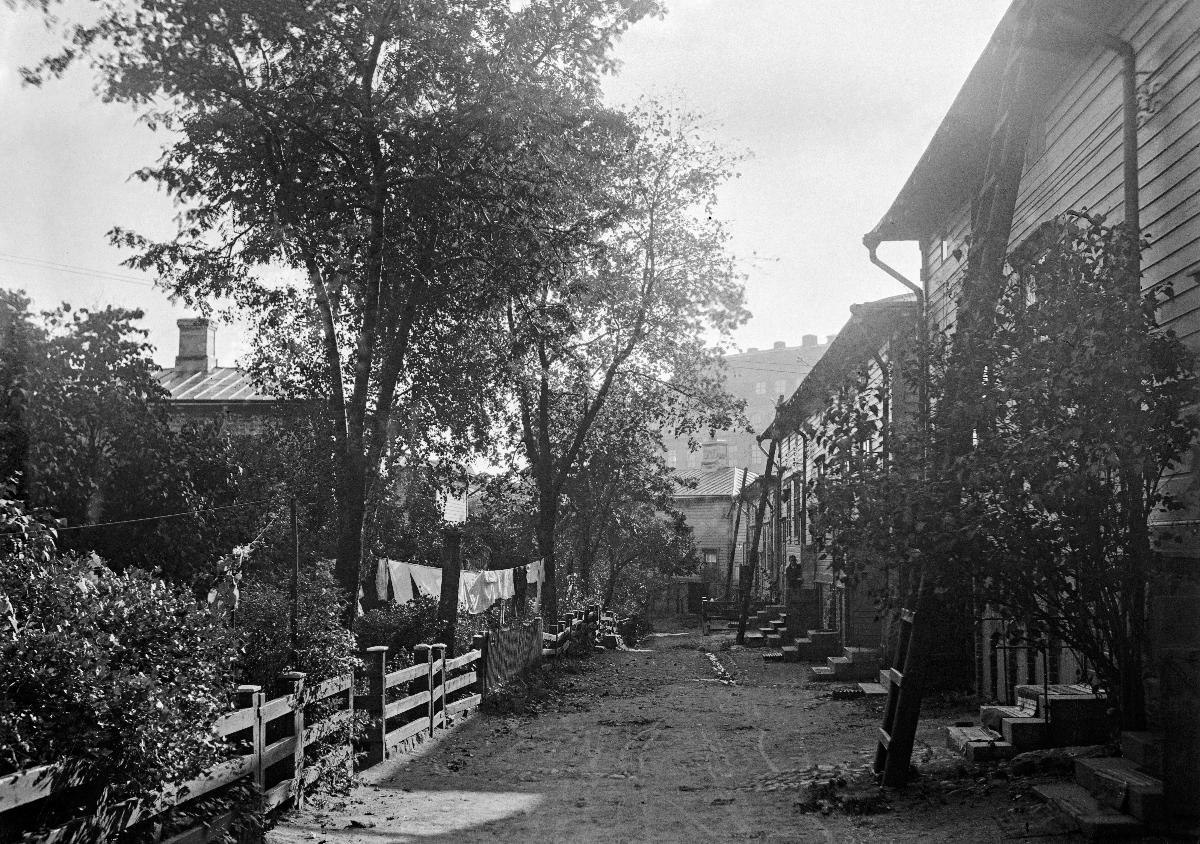
Katoavaa Helsinkiä
Försvinnande Helsingfors; Vanishing Helsinki
sisällön kuvaus: Katoavaa Helsinkiä 7.10.1933. Ruoholahdenkadun työläisten asunnot pihan puolelta. content description: Vanishing Helsinki 7.10.1933. The inner yard of the workers' apartments at Ruoholandenkatu. innehållsbeskrivning: Försvinnande Helsingfors 7.10.1933. Arbetarbostäderna vid Gräsviksgatan från gårdssidan.
Kuvaaja: Sundström, Hugo, kuvaaja
Vuosi: 1933
Paikka: Suomi, Uusimaa, Helsinki
Aiheet: rakennukset; puurakennukset; kaupungit; arkkitehtuuri; Ruoholahden villat; HBL; buildings; wooden buildings; towns and cities; architecture; timber buildings; city; cities; byggnader; träbyggnader; städer; arkitektur; Gräsviksvillorna